Wah Wah Mountains

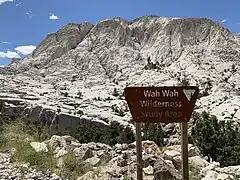
Northern Wah Wah Wilderness Study Area, with Crystal Peak in the background.

The Wah Wah Mountains are made up of Neoproterozoic- to Paleozoic-aged sedimentary rocks (limestone, dolomite, shale, and sandstone metamorphized into quartzite), overlain by younger Tertiary volcanic rocks (basalt, andesite, dacite, rhyolite, and tuff) on the eastern flank of the range. A series of thrust faults cut through the sedimentary rocks in the southern end of the range. It is notable as the only known source of a rare red beryl gemstone, which is mined commercially. Perhaps, the most famous geologic feature is Crystal Peak, in the northern part of the range (near the pass between the Wah Wah Mountains and the Confusion Range). It is an erosional remnant of a Paleogene rhyolite tuff that has abundant doubly terminated crystals of quartz. The Wah Wah Mountains were the site of a massive supervolcano eruption 30 million years ago that ejected more than 5,900 cubic kilometers of material. An additional reference to the geology of the range is the map by Hintze and Davis.